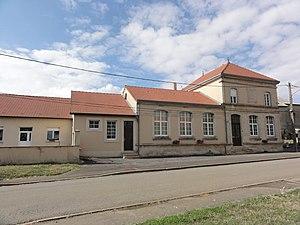
Bazailles est une commune française située dans le département de Meurthe-et-Moselle en région Grand Est.